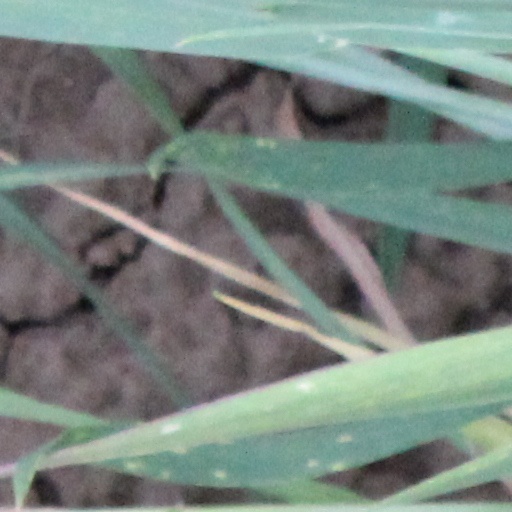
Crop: wheat